Hoya (singer)

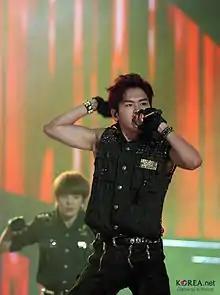
Hoya at K-Pop World Festival 2013.

Hoya debuted as rapper, vocal and main dancer of South Korean boyband Infinite in 2010. The group officially debuted on June 9, 2010.